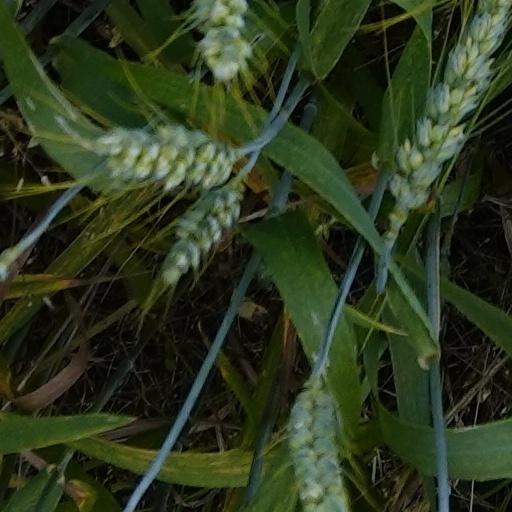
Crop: wheat